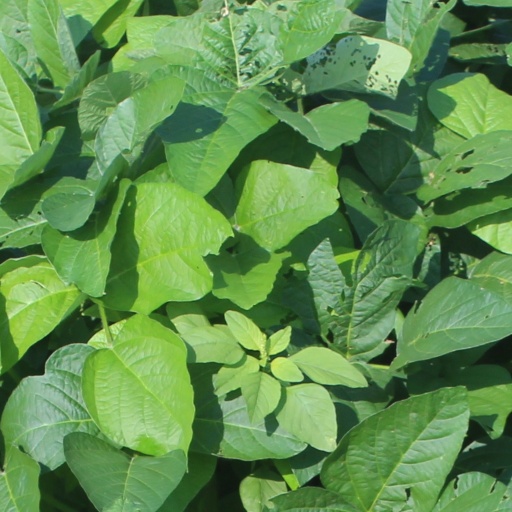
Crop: soybean